The End (The Doors song)

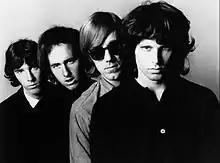
Promotional photo of the Doors in late 1966, a few months after recording "The End" in August

Shortly past the midpoint of the nearly 12-minute-long album version, the song enters a spoken word section with the words, "The killer awoke before dawn / he put his boots on". That section of the song reaches a dramatic climax with the lines, "Father / Yes son? / I want to kill you / Mother, I want to..." (with the next words screamed out unintelligibly). Morrison had worked on a student production of "Oedipus Rex" at Florida State University. Ray Manzarek, the former keyboard player of the Doors, explained: